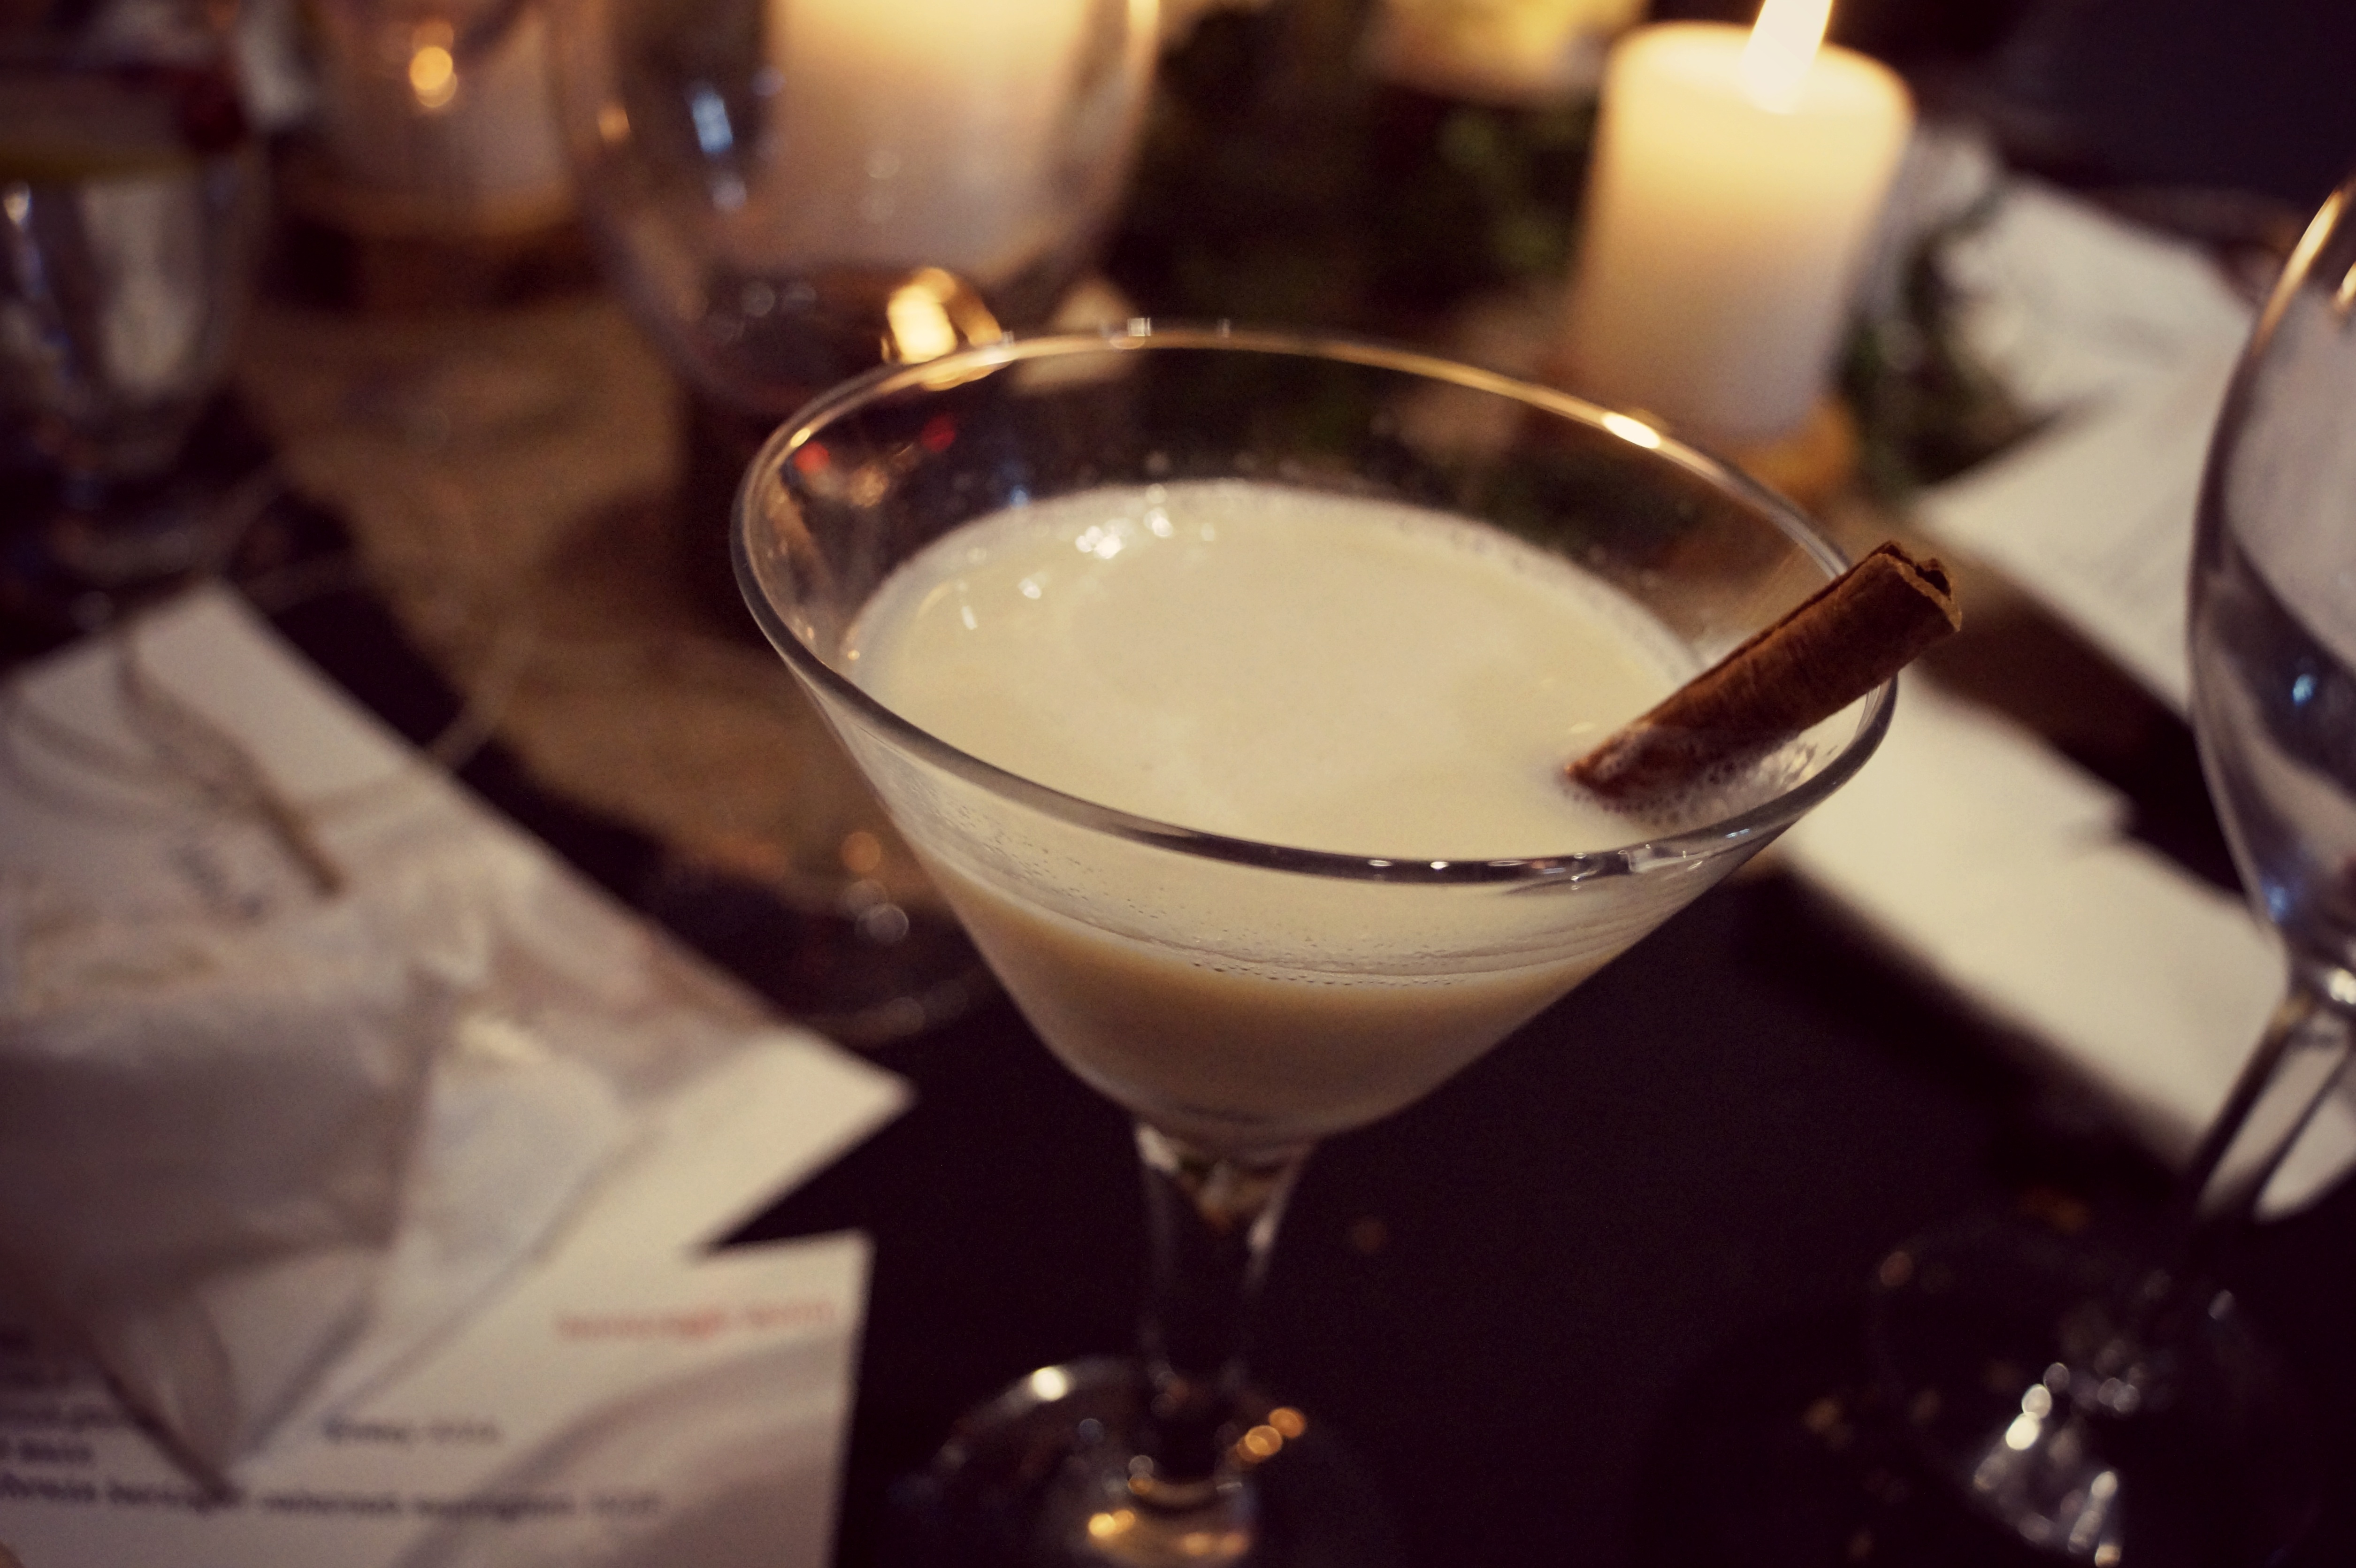
wine, food, drink, cocktail, martini, liqueur, alcoholic beverage, distilled beverage